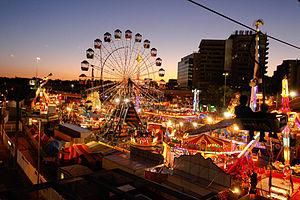
L'Ekka ou Royal Queensland Show est une manifestation annuelle autour de l'agriculture, organisée à Brisbane, dans l'état du Queensland, en Australie. À l'origine, elle s'appelait Brisbane Exhibition. Elle a été créée en 1876 et a accueilli entre 15 000 et 17 000 personnes durant les cinq jours qu'elle dura.